Tørres Snørtevold

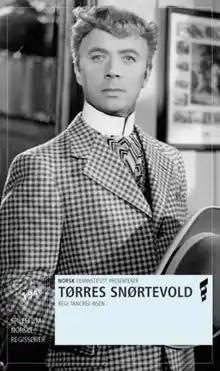

Tørres Snørtevold is a 1940 Norwegian comedy film directed by Tancred Ibsen. It starred Alfred Maurstad, Folkman Schaanning and Anton Jessen and was based on the 1891 novel "Jacob" by Alexander Kielland.